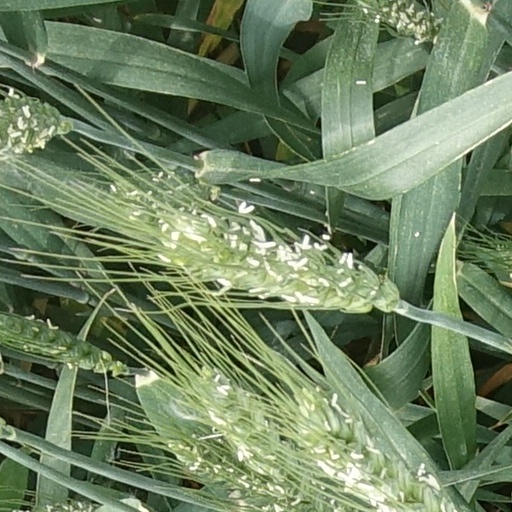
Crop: wheat